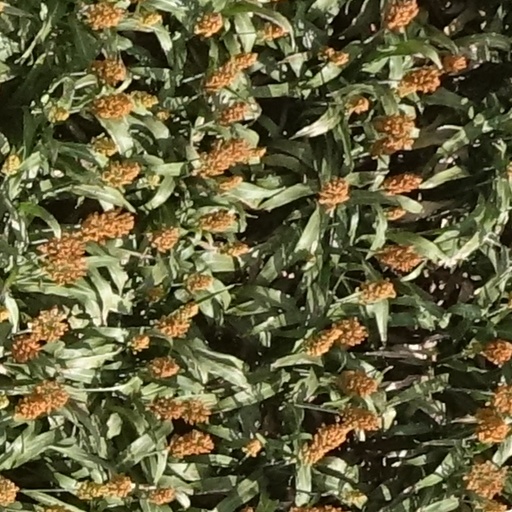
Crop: sorghum